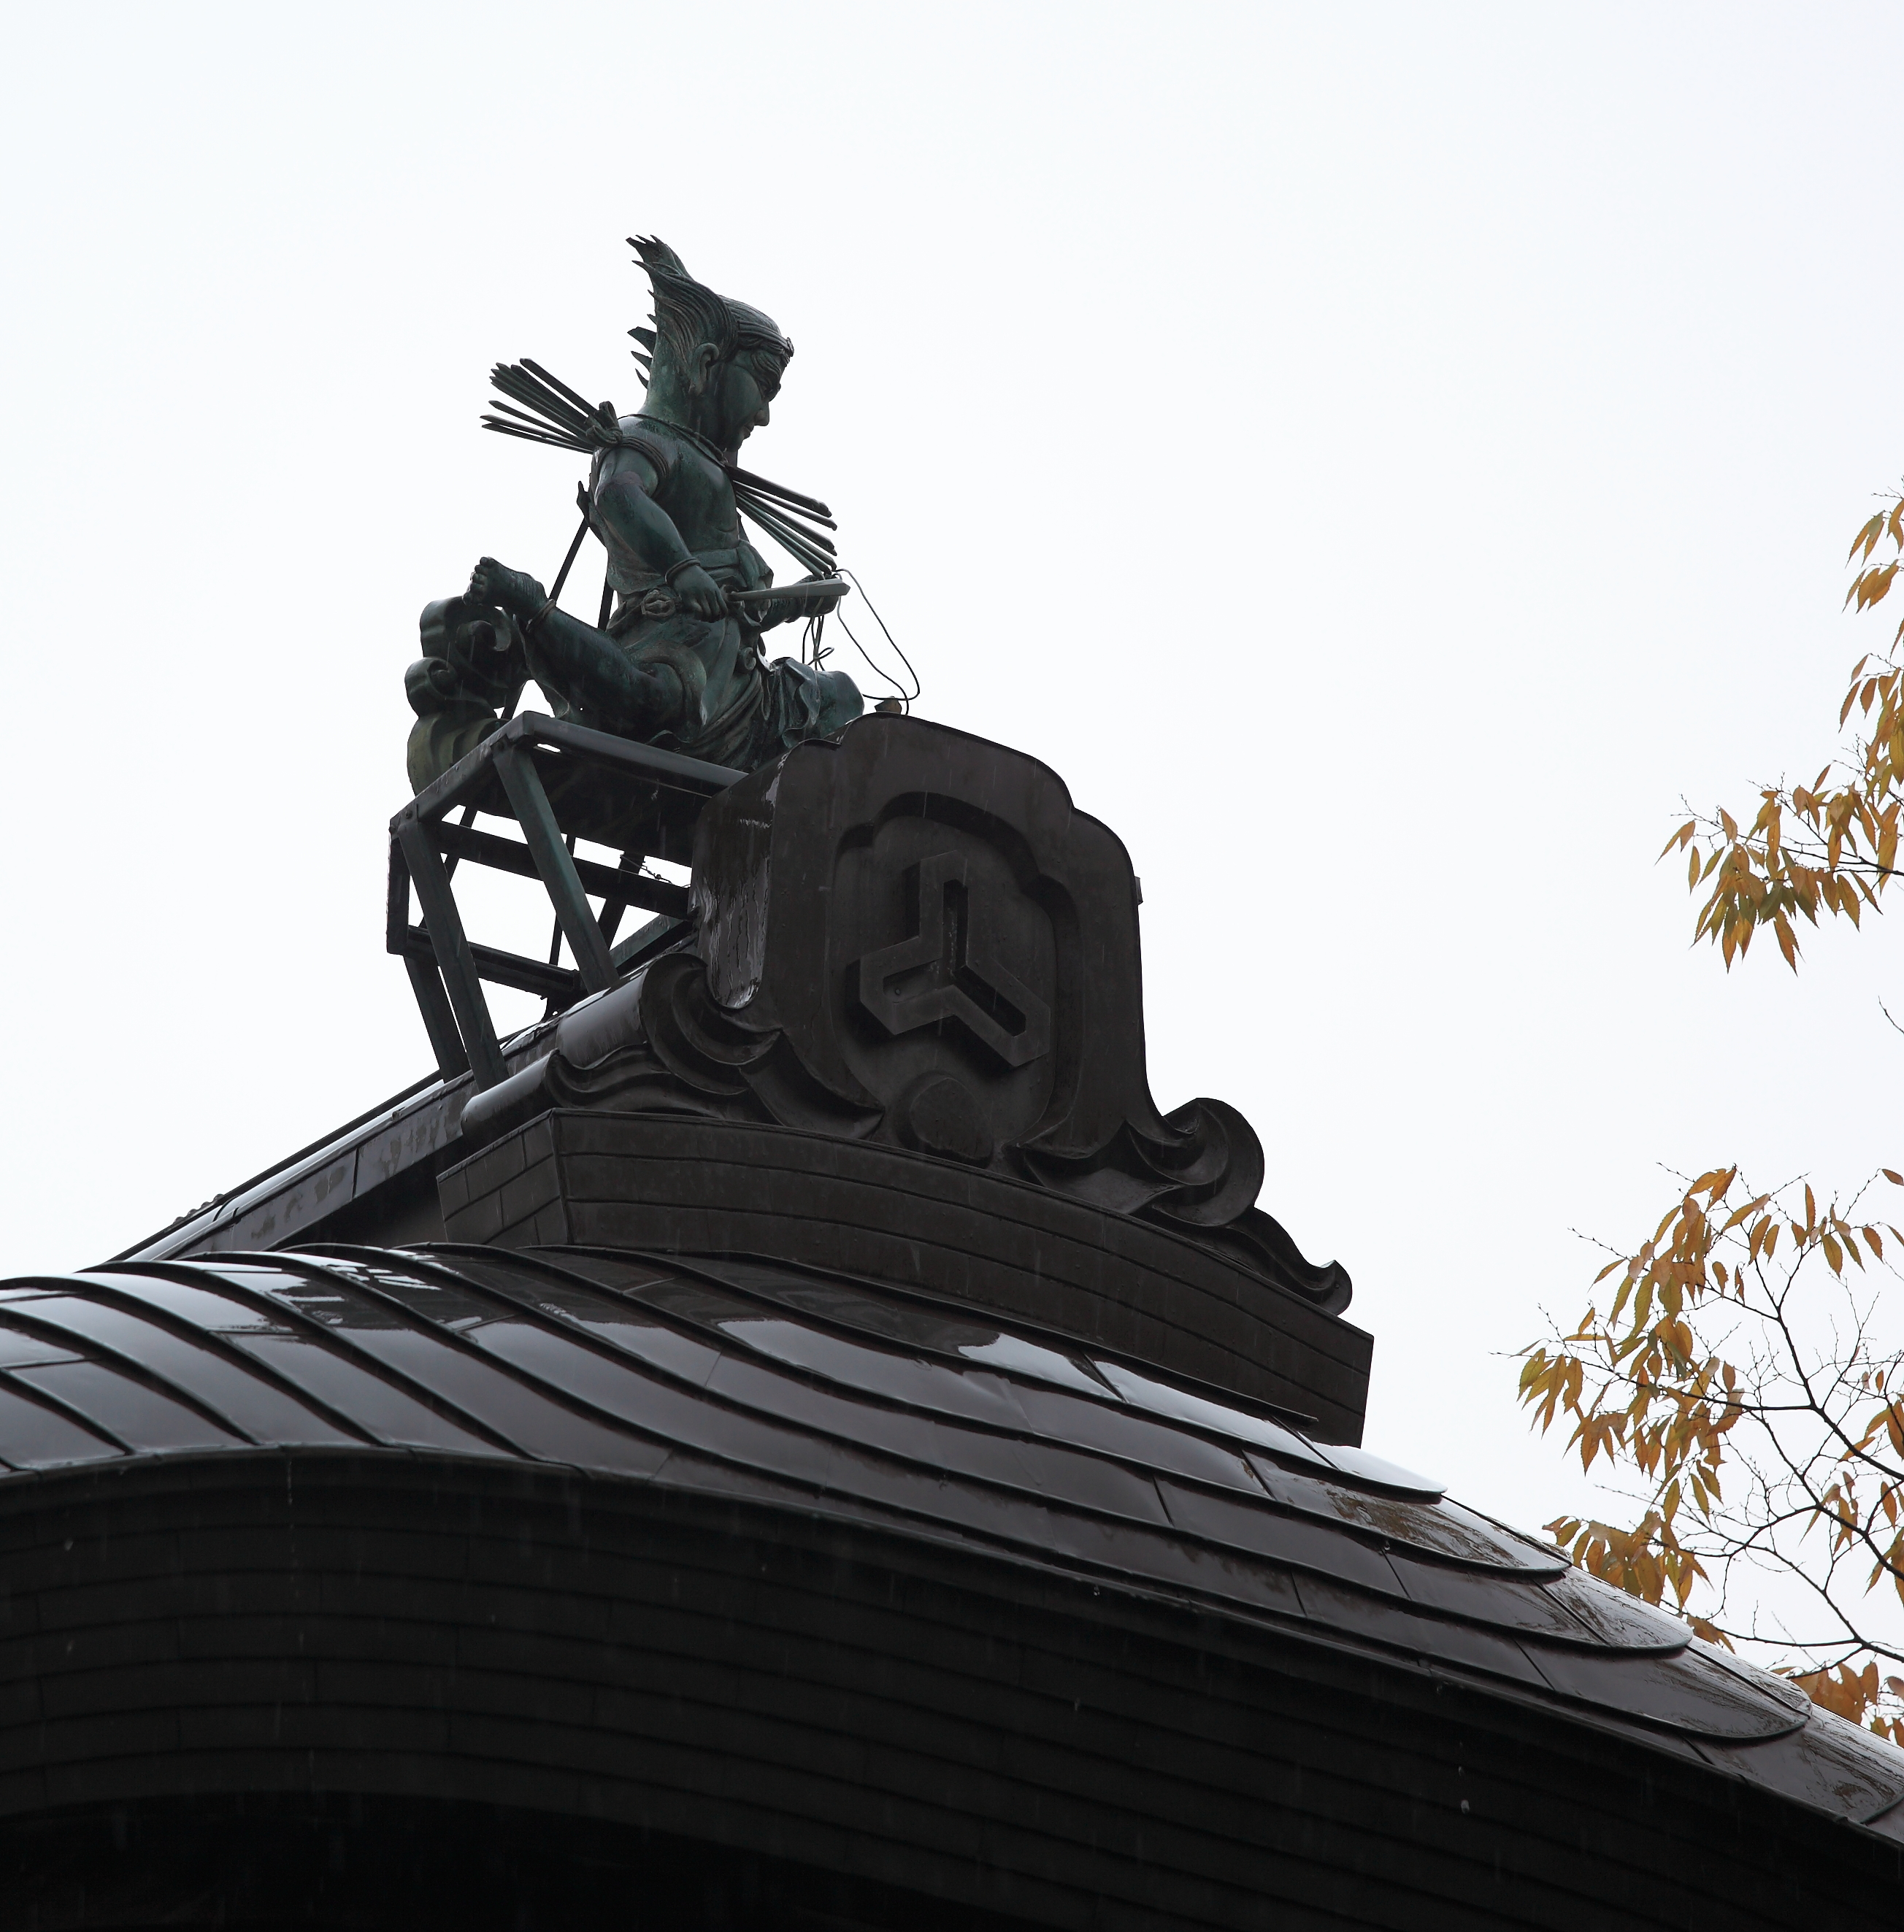
silhouette, architecture, monument, statue, high, monochrome, sculpture, art, temple, nara, 5d, hires, markii, hi, res, resolution, chougosonshiji